Flaying

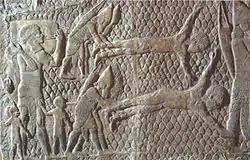
Assyrians flaying their prisoners alive

Ernst G. Jung, in his "Kleine Kulturgeschichte der Haut" ("A short cultural history of the skin"), provides an essay in which he outlines the Neo-Assyrian tradition of flaying human beings. Already from the times of Ashurnasirpal II (r. 883–859 BC), the practice is displayed and commemorated in both carvings and official royal edicts. The carvings show that the actual flaying process might begin at various places on the body, such as at the crus (lower leg), the thighs, or the buttocks.